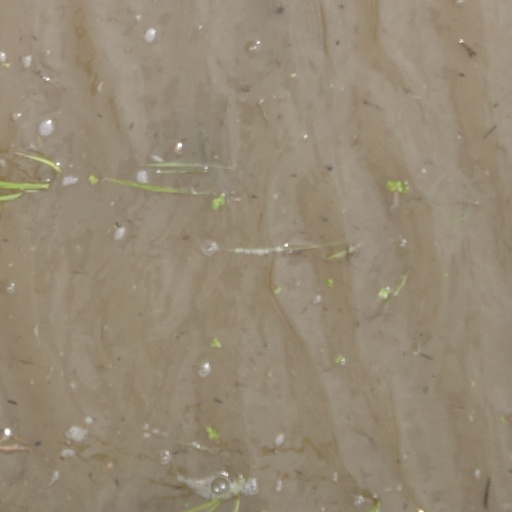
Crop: rice